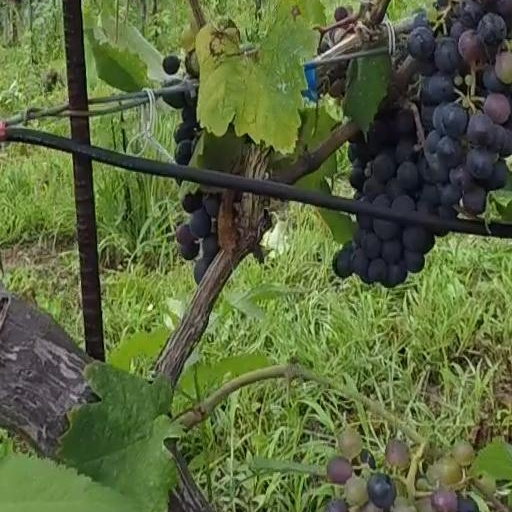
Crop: grape